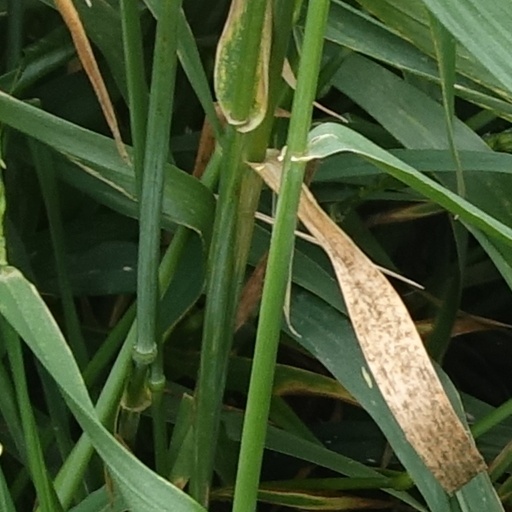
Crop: wheat